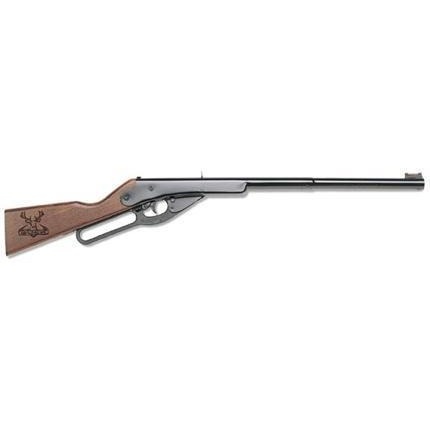
105 Buck .177 350FPS (992105-633)(DSY-AR-002)
Brand: Daisy
This product only ships within Canada America's favorite starter BB gun. Lightweight. Dependable. Easy-to-use lever action. Perfect for introducing shooters to the fun of airgunning. Features solid wood stock and TRUGLO Fiber Optic Sight. .177 Caliber BB @ 350 FPS Underlever spring piston
Category: Sporting Goods > Outdoor Recreation > Hunting & Shooting > BB Guns & Accessories > BB Guns